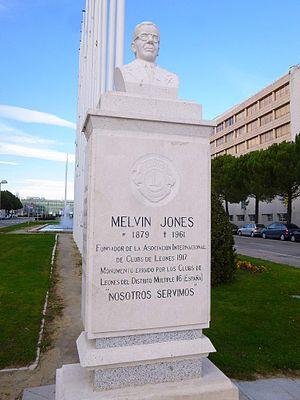
Melvin Jones né le 13 janvier 1879 à Fort Thomas, dans l'Arizona et décédé le 1ᵉʳ juin 1961 est un philanthrope américain.